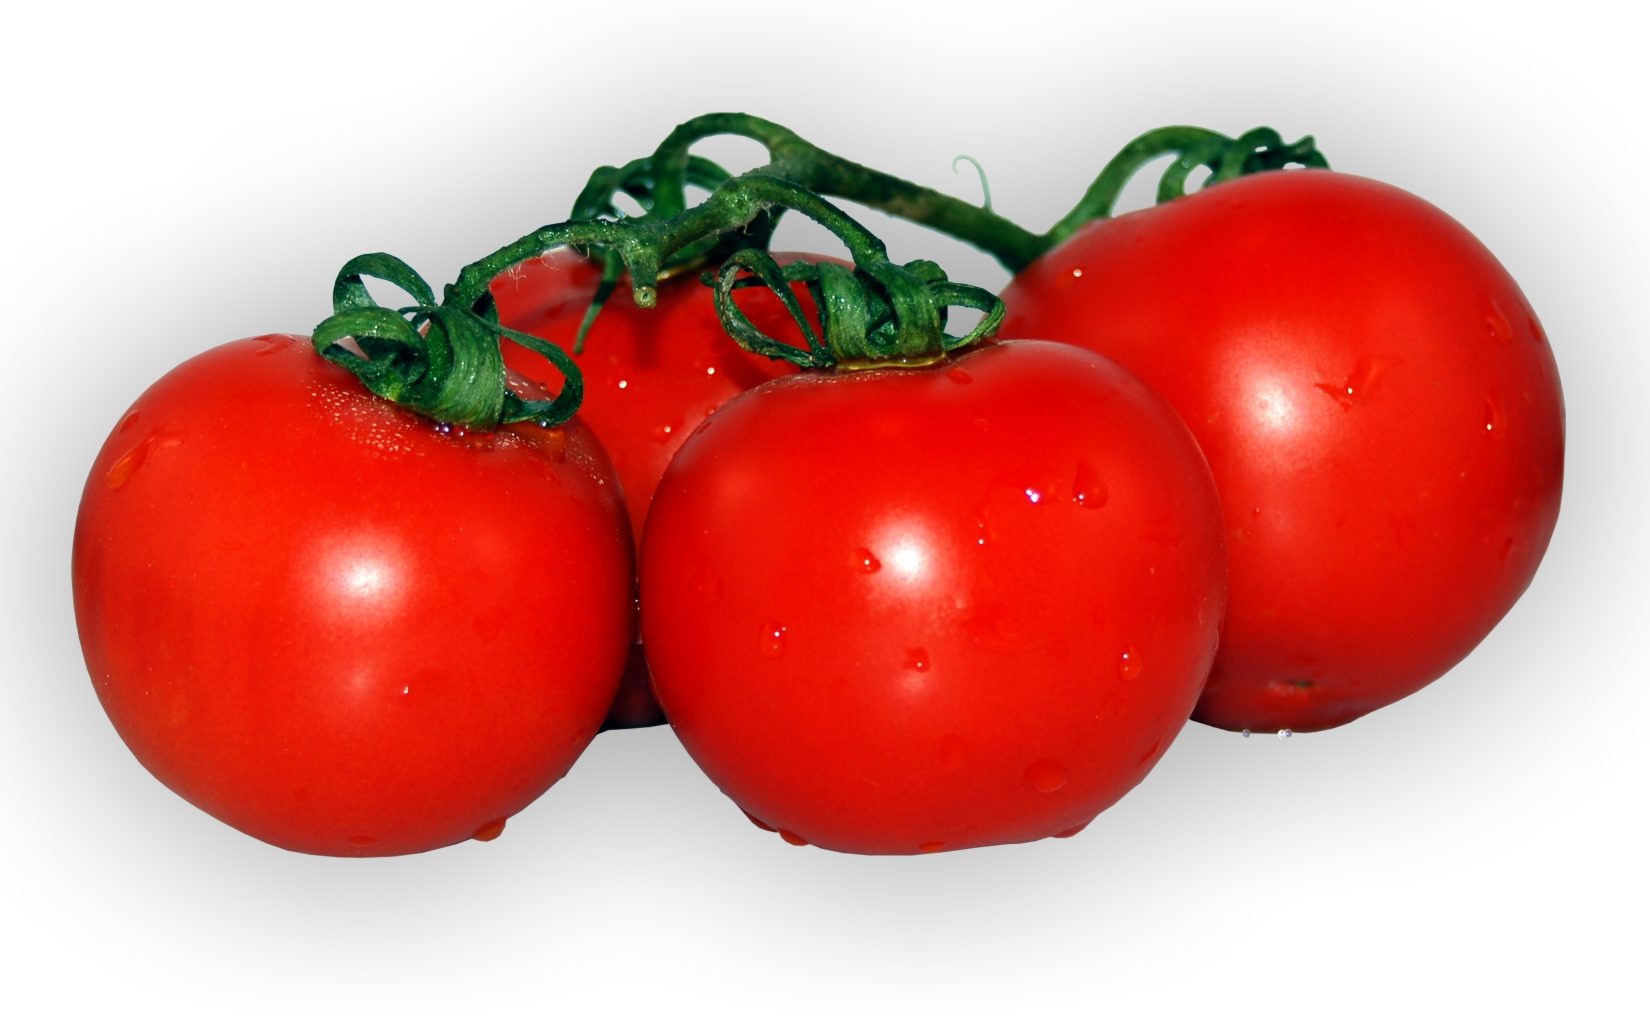
plant, fruit, food, red, produce, vegetable, garden, healthy, eat, pizza, tomato, vegetables, tomatoes, flowering plant, bush tomatoes, tomatenrispe, plum tomato, land plant, potato and tomato genus, pimiento